Elias Bou Saab

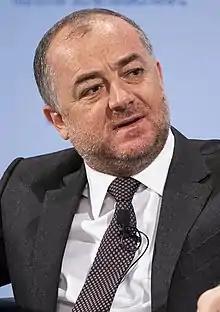
Bou Saab in 2019

Elias Nicolas Bou Saab (born 8 September 1967) is a Lebanese politician. He was a Minister of National Defense, Advisor to the President of Lebanon Michel Aoun on International Cooperation. He was elected Deputy speaker of the Lebanese parliament on May 31, 2022. He was also a member of the founding board of directors of television station OTV.